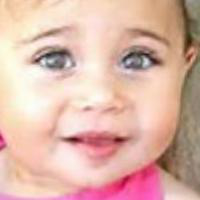
Age group: age 01-10